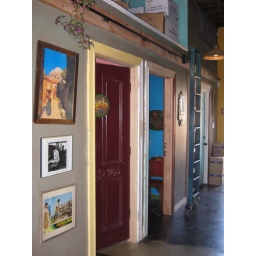
Salvaged bathroom doors and trim sit below sliding ladder to storage area above.